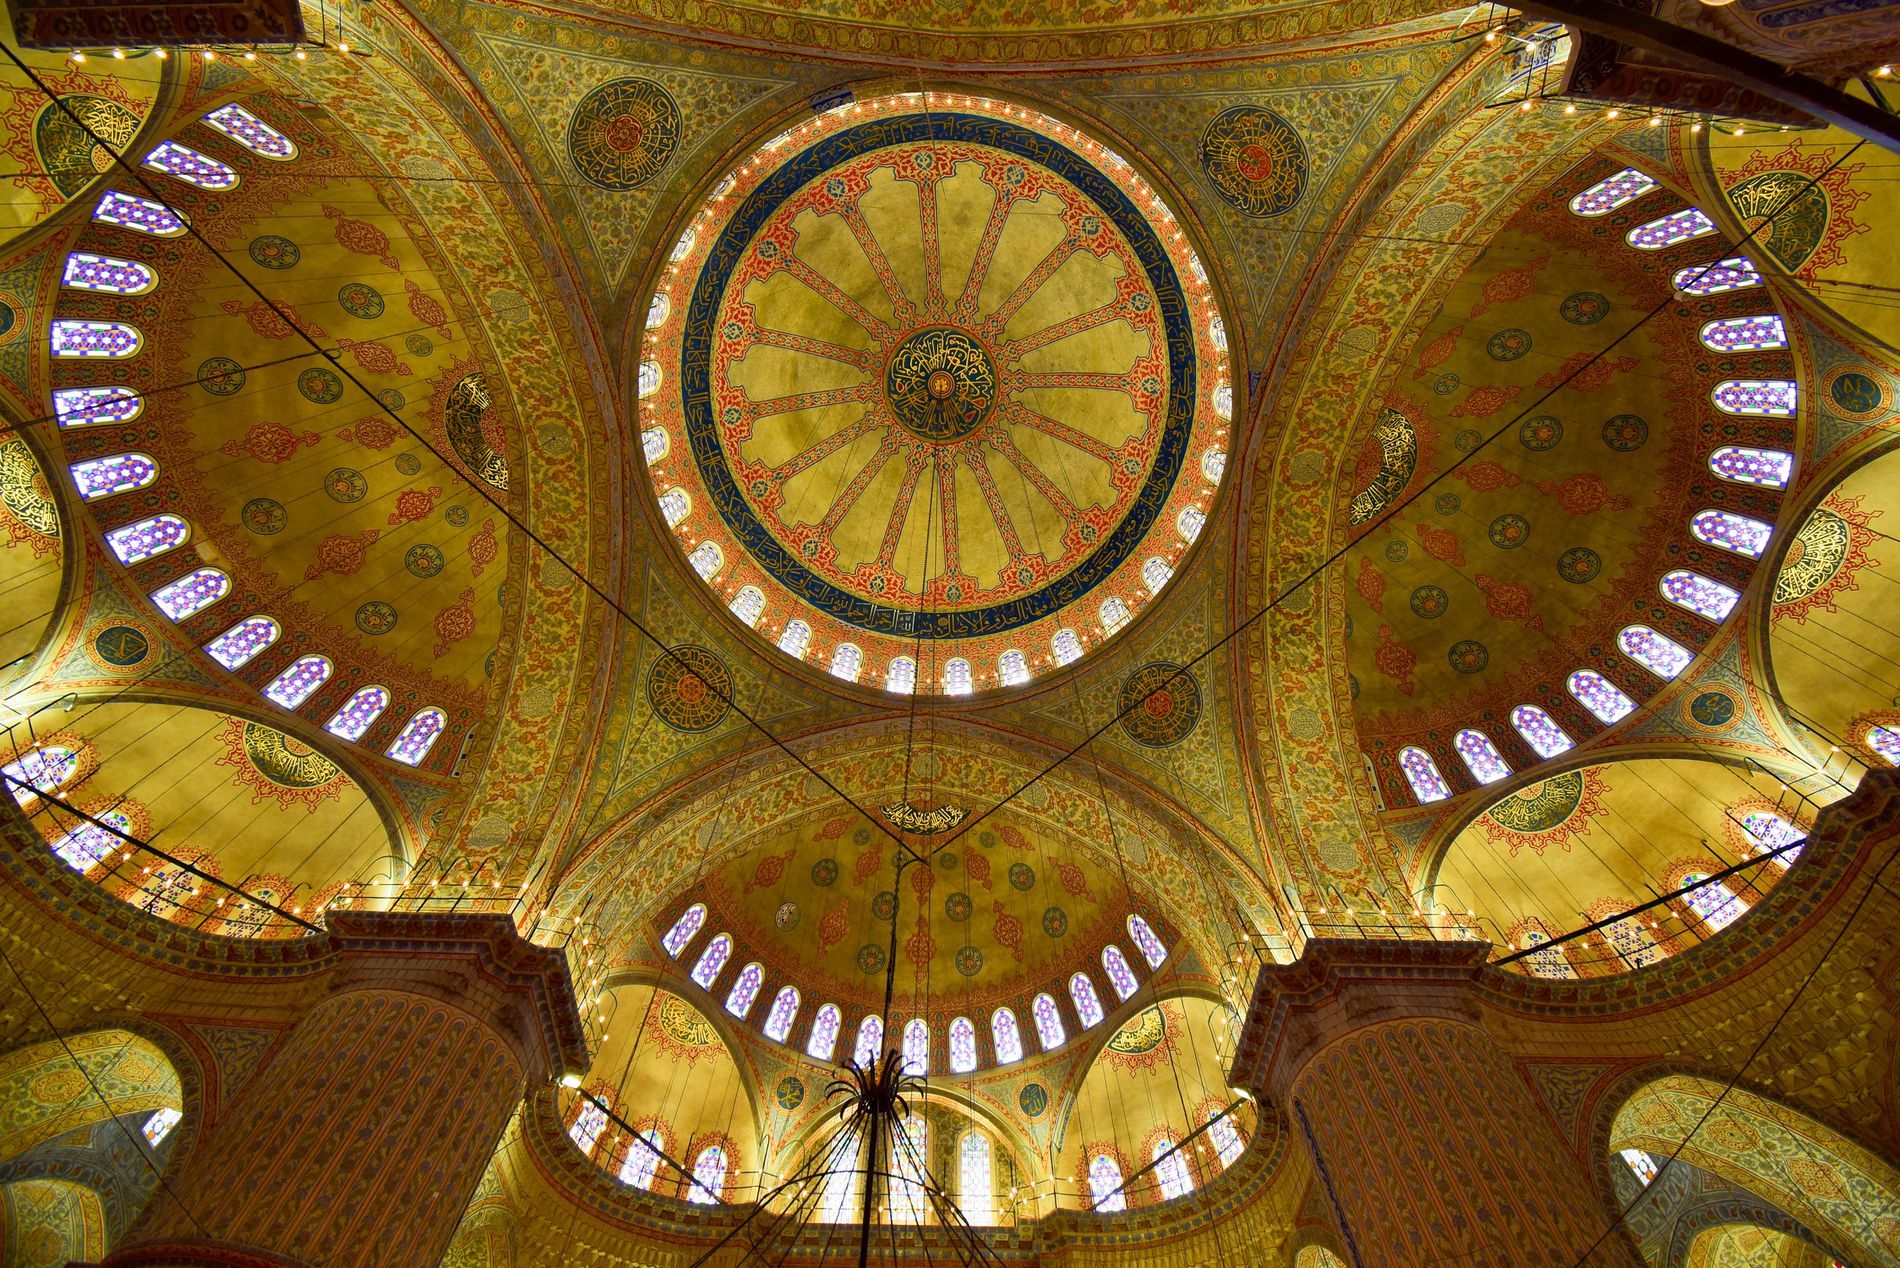
Colorful ceiling
The image shows the inside of a large building. It shows a colorful ceiling.   The ceiling have many beautiful patterns and designs .
The image was taken looking up at the ceiling. The atmosphere feels grand and colorful. The main colors are a mix of yellow and gold. The designs and patterns seem to be in an Arab country or inspired by Arab architectural style.
Labels: Architecture, Building, Apse, Church, Altar, Prayer, Dome, Art, Vault Ceiling, ceiling, Walls
Camera: NIKON CORPORATION NIKON D5300
Lens: 10.0-20.0 mm f/4.5-5.6
Aperture: F6.7
Exposure: 1/15 sec
ISO: 200
Focal length: 10.0 mm